David M. Cote

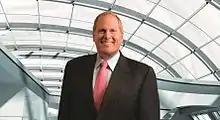

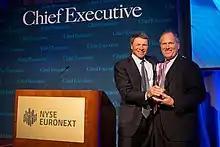
Dave Cote presented CEO of Year Award 2013

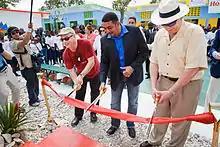
Cote cuts the ribbon with Richard Walden to open the Ecole Nationale Jacob Martin Henriquez school in Jacmel, Haiti on March 11, 2011.

David M. Cote (born July 19, 1952) is an American businessman. Cote previously worked for General Electric and TRW Inc. before he was appointed chairman and chief executive officer (CEO) of Honeywell in 2002, following their acquisition by AlliedSignal. Cote also sat on the JP Morgan Chase risk committee during the period in which the firm lost $6 billion trading credit derivatives. Cote stepped down as CEO at Honeywell at the end of March 2017 and was succeeded by Darius Adamczyk. Cote is currently the executive chairman of Vertiv.